Giovanni Colonna (historian)

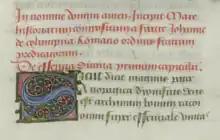
Giovanni Colonna's name in the red rubric of a 15th-century copy of his "Mare historiarum". It is spelled "Johanne de columpna".

Fra Giovanni Colonna (1298? – 1343/44) was an Italian Dominican friar and scholar. Educated in France, he served as a preacher and vicar in Rome, chaplain in Cyprus and lector in Tivoli. He lived and worked in Avignon for a time and traveled widely in the Near East during his Cypriot period.